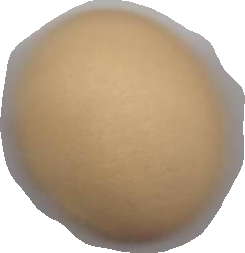
Variety: Dega